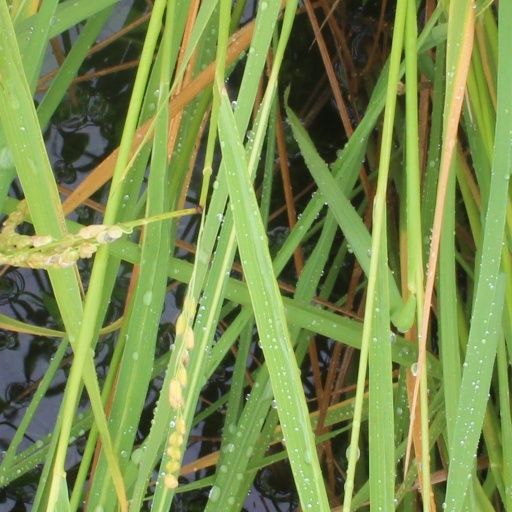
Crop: rice